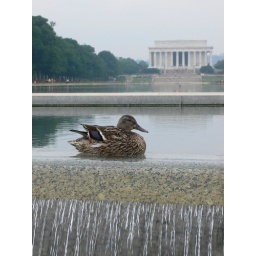
The only wildlife at the memorial was spotted in a pool of water at the west end.